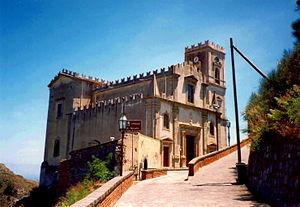
Le Parrain est un film américain réalisé par Francis Ford Coppola et produit par les studios Paramount, sorti le 15 mars 1972.